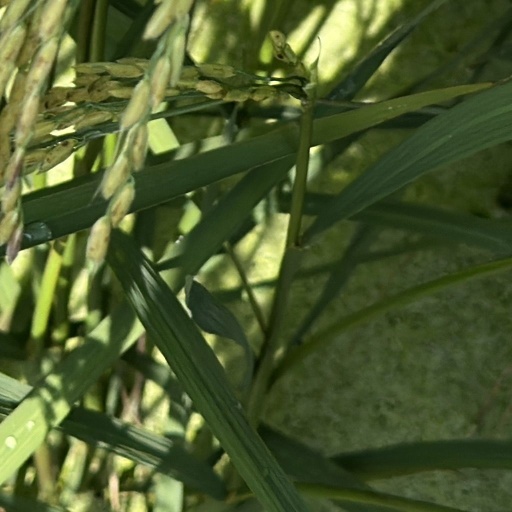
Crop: rice